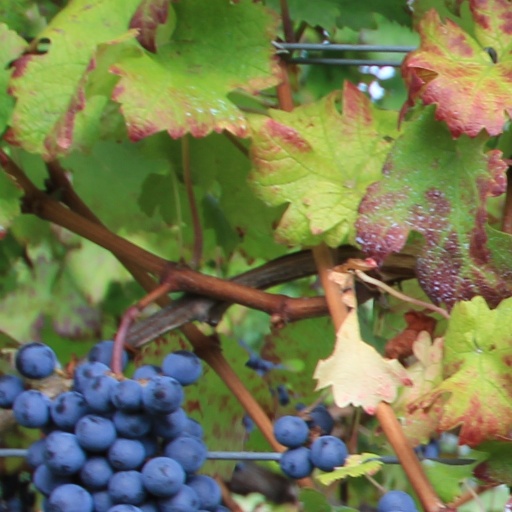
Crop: grape